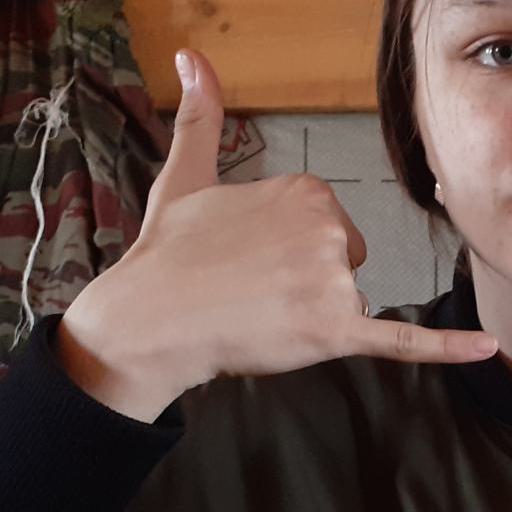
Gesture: call